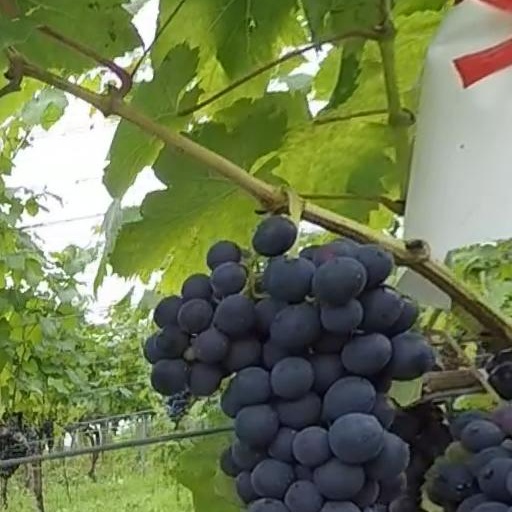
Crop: grape